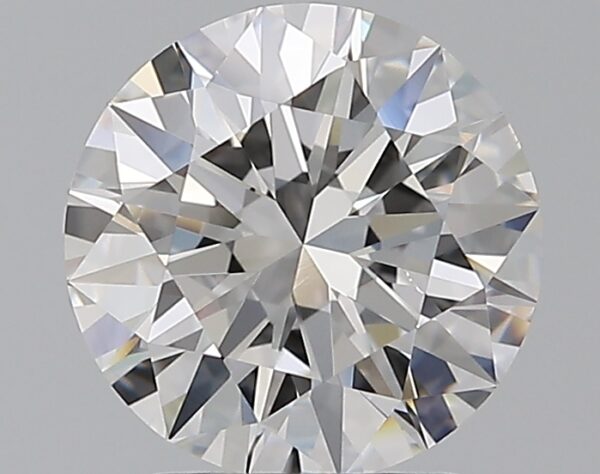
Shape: round
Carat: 2
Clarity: VS2
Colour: E
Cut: EX
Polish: EX
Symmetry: EX
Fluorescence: N
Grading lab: GIA
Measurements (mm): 8.11 x 8.16 x 4.98